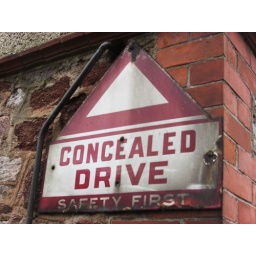
A most unusual road sign in Teignmouth in South Devon warning of a 'Concealed Drive' ahead